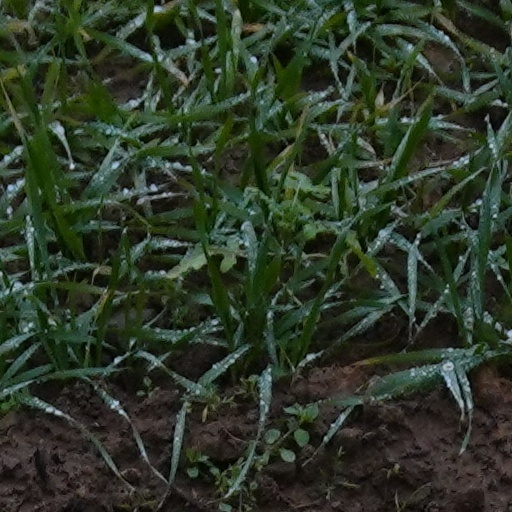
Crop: wheat